Stephon Gilmore

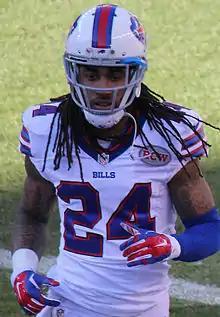
Gilmore in 2014

He was inactive for the Bills' 23–20 victory at the Chicago Bears in their Week 1 season-opener due to a groin injury. On September 21, 2014, Gilmore set a season-high of six solo tackles during a 22–10 loss against the San Diego Chargers. In Week 8, Gilmore had five combined tackles (four solo), deflected a pass, and intercepted a pass attempt by Geno Smith during a 43–23 victory at the New York Jets. On December 21 , 2014, Gilmore had one solo tackle before sustaining a concussion while attempting to tackle wide receiver Kenbrell Thompkins in the third quarter and hitting his head on the ground as the Bills lost 26–24 at the Oakland Raiders. He subsequently remained in concussion protocol and was inactive for the Bills' 17–9 win at the New England Patriots in Week 17. He finished the season with 46 combined tackles (38 solo), six pass deflections, and three interceptions in 14 games and 14 starts. The Buffalo Bills finished second in the AFC East during the 2014 NFL season with a 9–7 record but did not qualify for the playoffs. On December 31, 2014, Doug Marrone controversially announced his resignation as head coach after deciding to exercise an opt-out clause that was included in his contract.